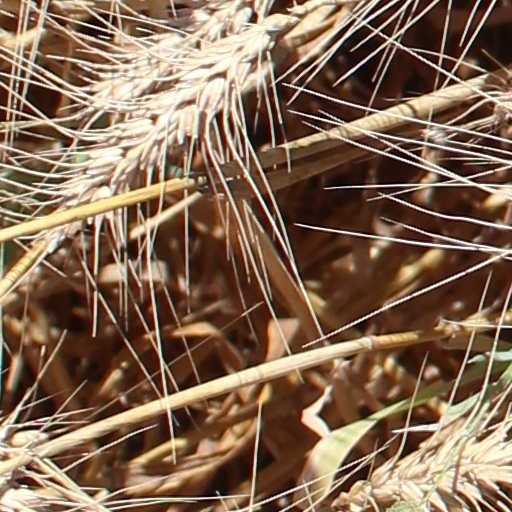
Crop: wheat